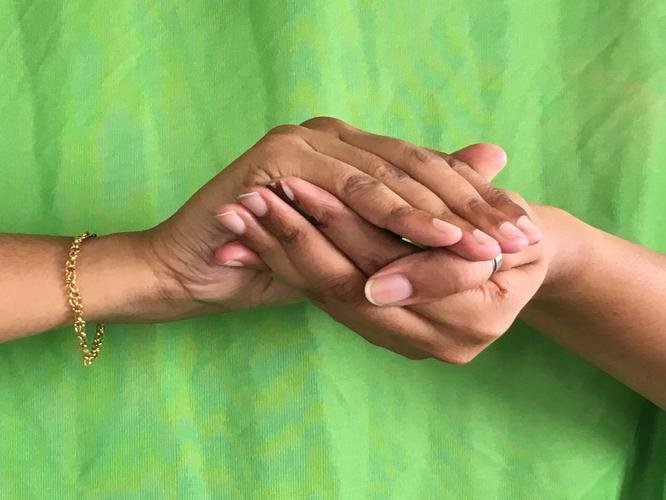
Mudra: Samputa
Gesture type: double_hand